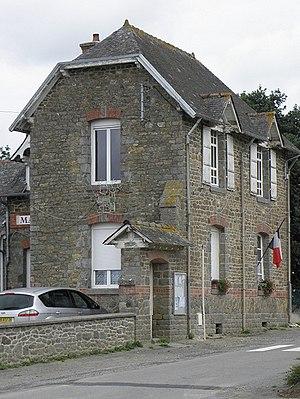
Mairie de Trimer (35).
Trimer est une commune française située dans le département d'Ille-et-Vilaine en région Bretagne. Elle fait partie de la communauté de communes de la Bretagne Romantique.